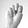
ASL letter: N